History of parks and gardens of Paris

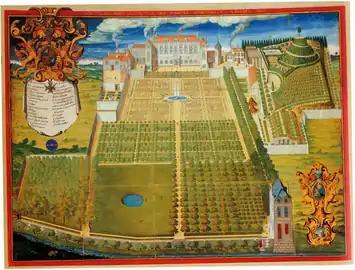
The Jardin des Plantes in 1636, when it was the "Jardin royal des herbs medicinales"

The Jardin des Plantes, originally called the "Jardin royal des herbes médicinales", was opened in 1626, under the supervision of Guy de La Brosse, the physician of King Louis XIII. Its original purpose was to provide medicinal plants for the court. It was built on land purchased from the neighboring Abbey of Saint Victor. A labyrinth and belvedere from 1840 can still be seen in the northwest section of the garden. In 1640, it became the first Paris garden to open to the public.